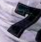
Number: 7